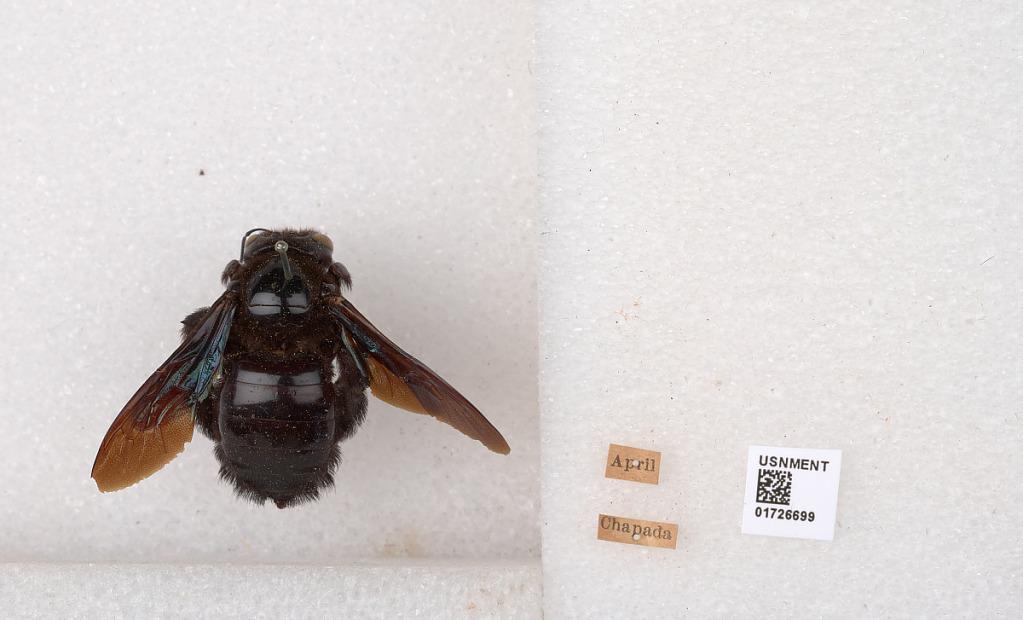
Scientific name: Xylocopa (Neoxylocopa) frontalis (Olivier)
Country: Brazil
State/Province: Rio Grande do Sul
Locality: Chapada